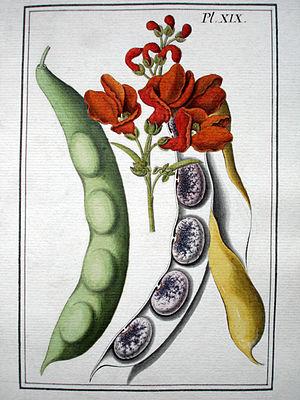
Planche XIX. Haricot-fève gris, Haricot d'Espagne